Germany–Turkey relations

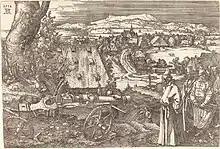
""The Great Gun"" (1518), an allegorical representation by Albrecht Dürer of the Turkish menace for the German lands

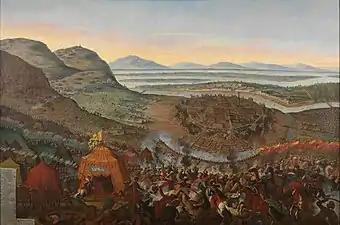
Second Siege of Vienna in 1683, painting by Frans Geffels

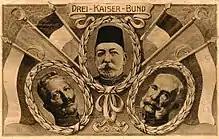
The three emperors of the Central Powers during World War I: Wilhelm II, Mehmed V, Franz Joseph. All three empires (German, Turkish, Austrian) came to an end in the aftermath of the war.

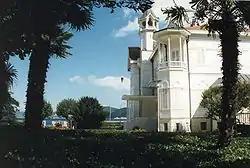
The summer residence of the German Consulate (German Embassy until 1923) in Tarabya, Istanbul, on the Bosphorus

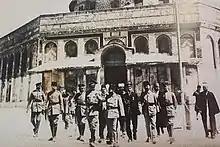
Djemal Pasha accompanying German General Erich von Falkenhayn, who commanded the Ottoman Yildirim Army.

In the late 19th century, the Ottoman Empire suffered defeats in the Russo-Turkish and Greek-Ottoman Wars, and sought to reform their military. Many army officers ended up training in Germany. The Sultan of the Ottoman Empire, Abdulhamid II (1876–1909), asked the Prussians for military support, and the GMC (German Military Commission) was established in 1882, and operated until the end of WW1.